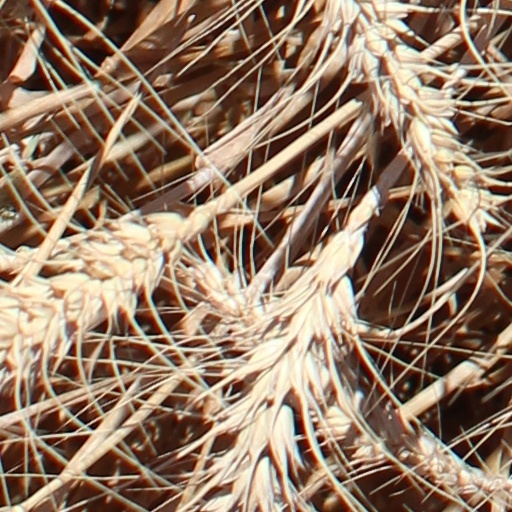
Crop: wheat